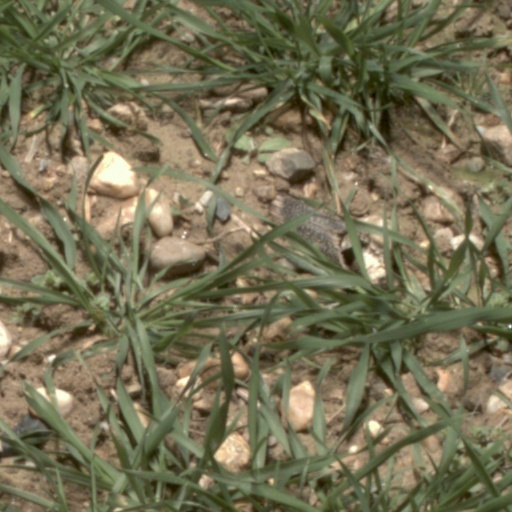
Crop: wheat